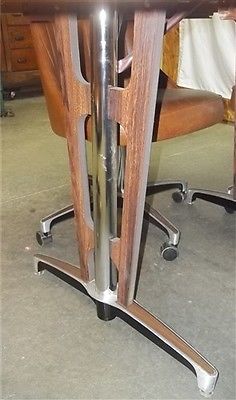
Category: chair